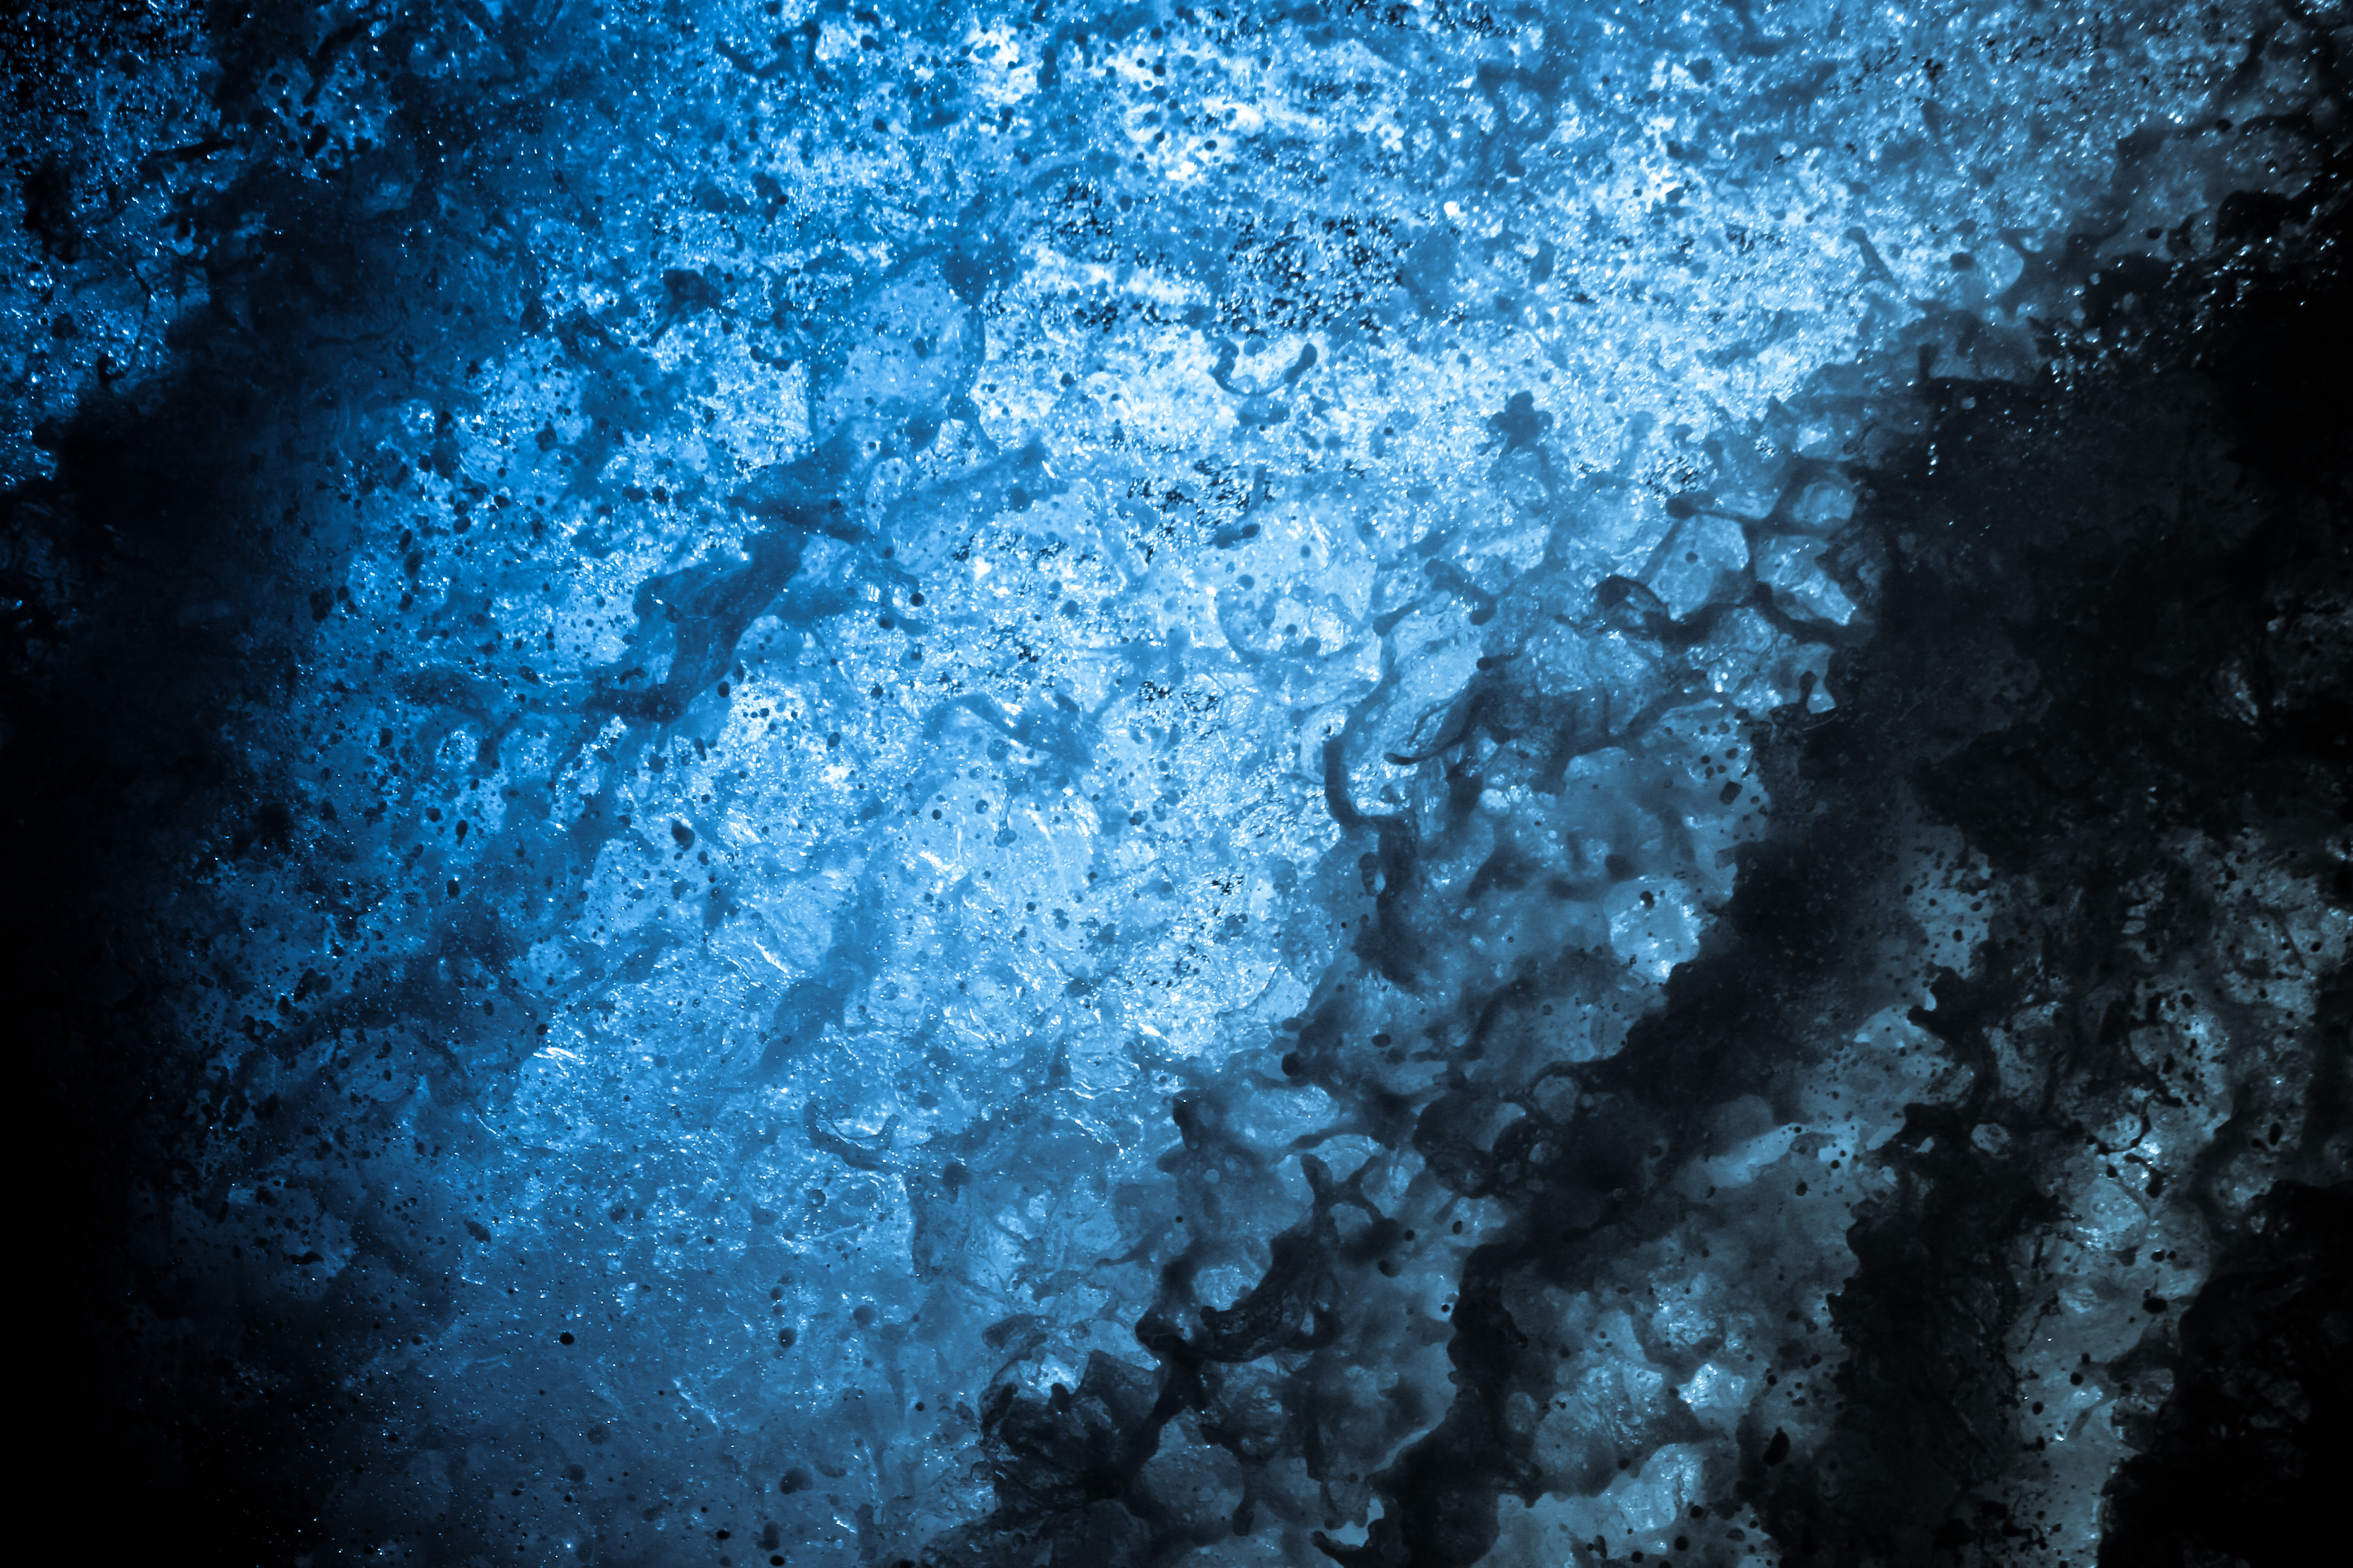
water, light, cloud, sky, sunlight, texture, wave, underwater, reflection, darkness, blue, computer wallpaper